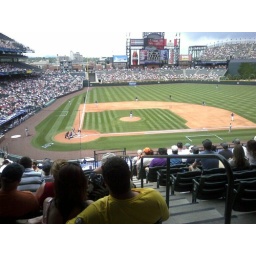
Guy in the yellow shirt will catch a foul ball in the next inning.